Sea of the West

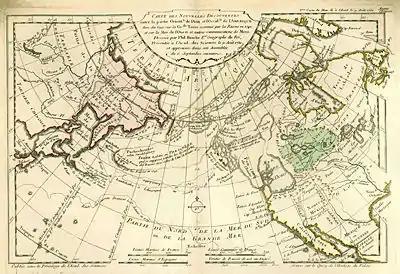
Buache, 1753, demonstrating the "Mer de l'Ouest" model developed by Joseph-Nicolas Delisle. California is at the lower right; the mythical sea is above it.

The Sea of the West, or "Mer de l'Ouest", was a geographic misconception of an inland sea in the Pacific Northwest that appeared on many maps of the 18th century. The depiction was particularly common on French maps. The sea was supposed to be connected to the Pacific Ocean by at least one strait. Many different conjectures about the sea's shape, size, and position appeared on maps of the period.